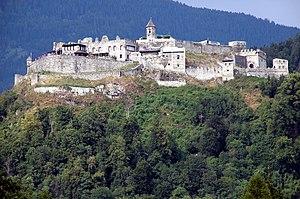
Le château de Landskron est un château fort en ruines situé au nord-est de Villach dans le land de Carinthie en Autriche.